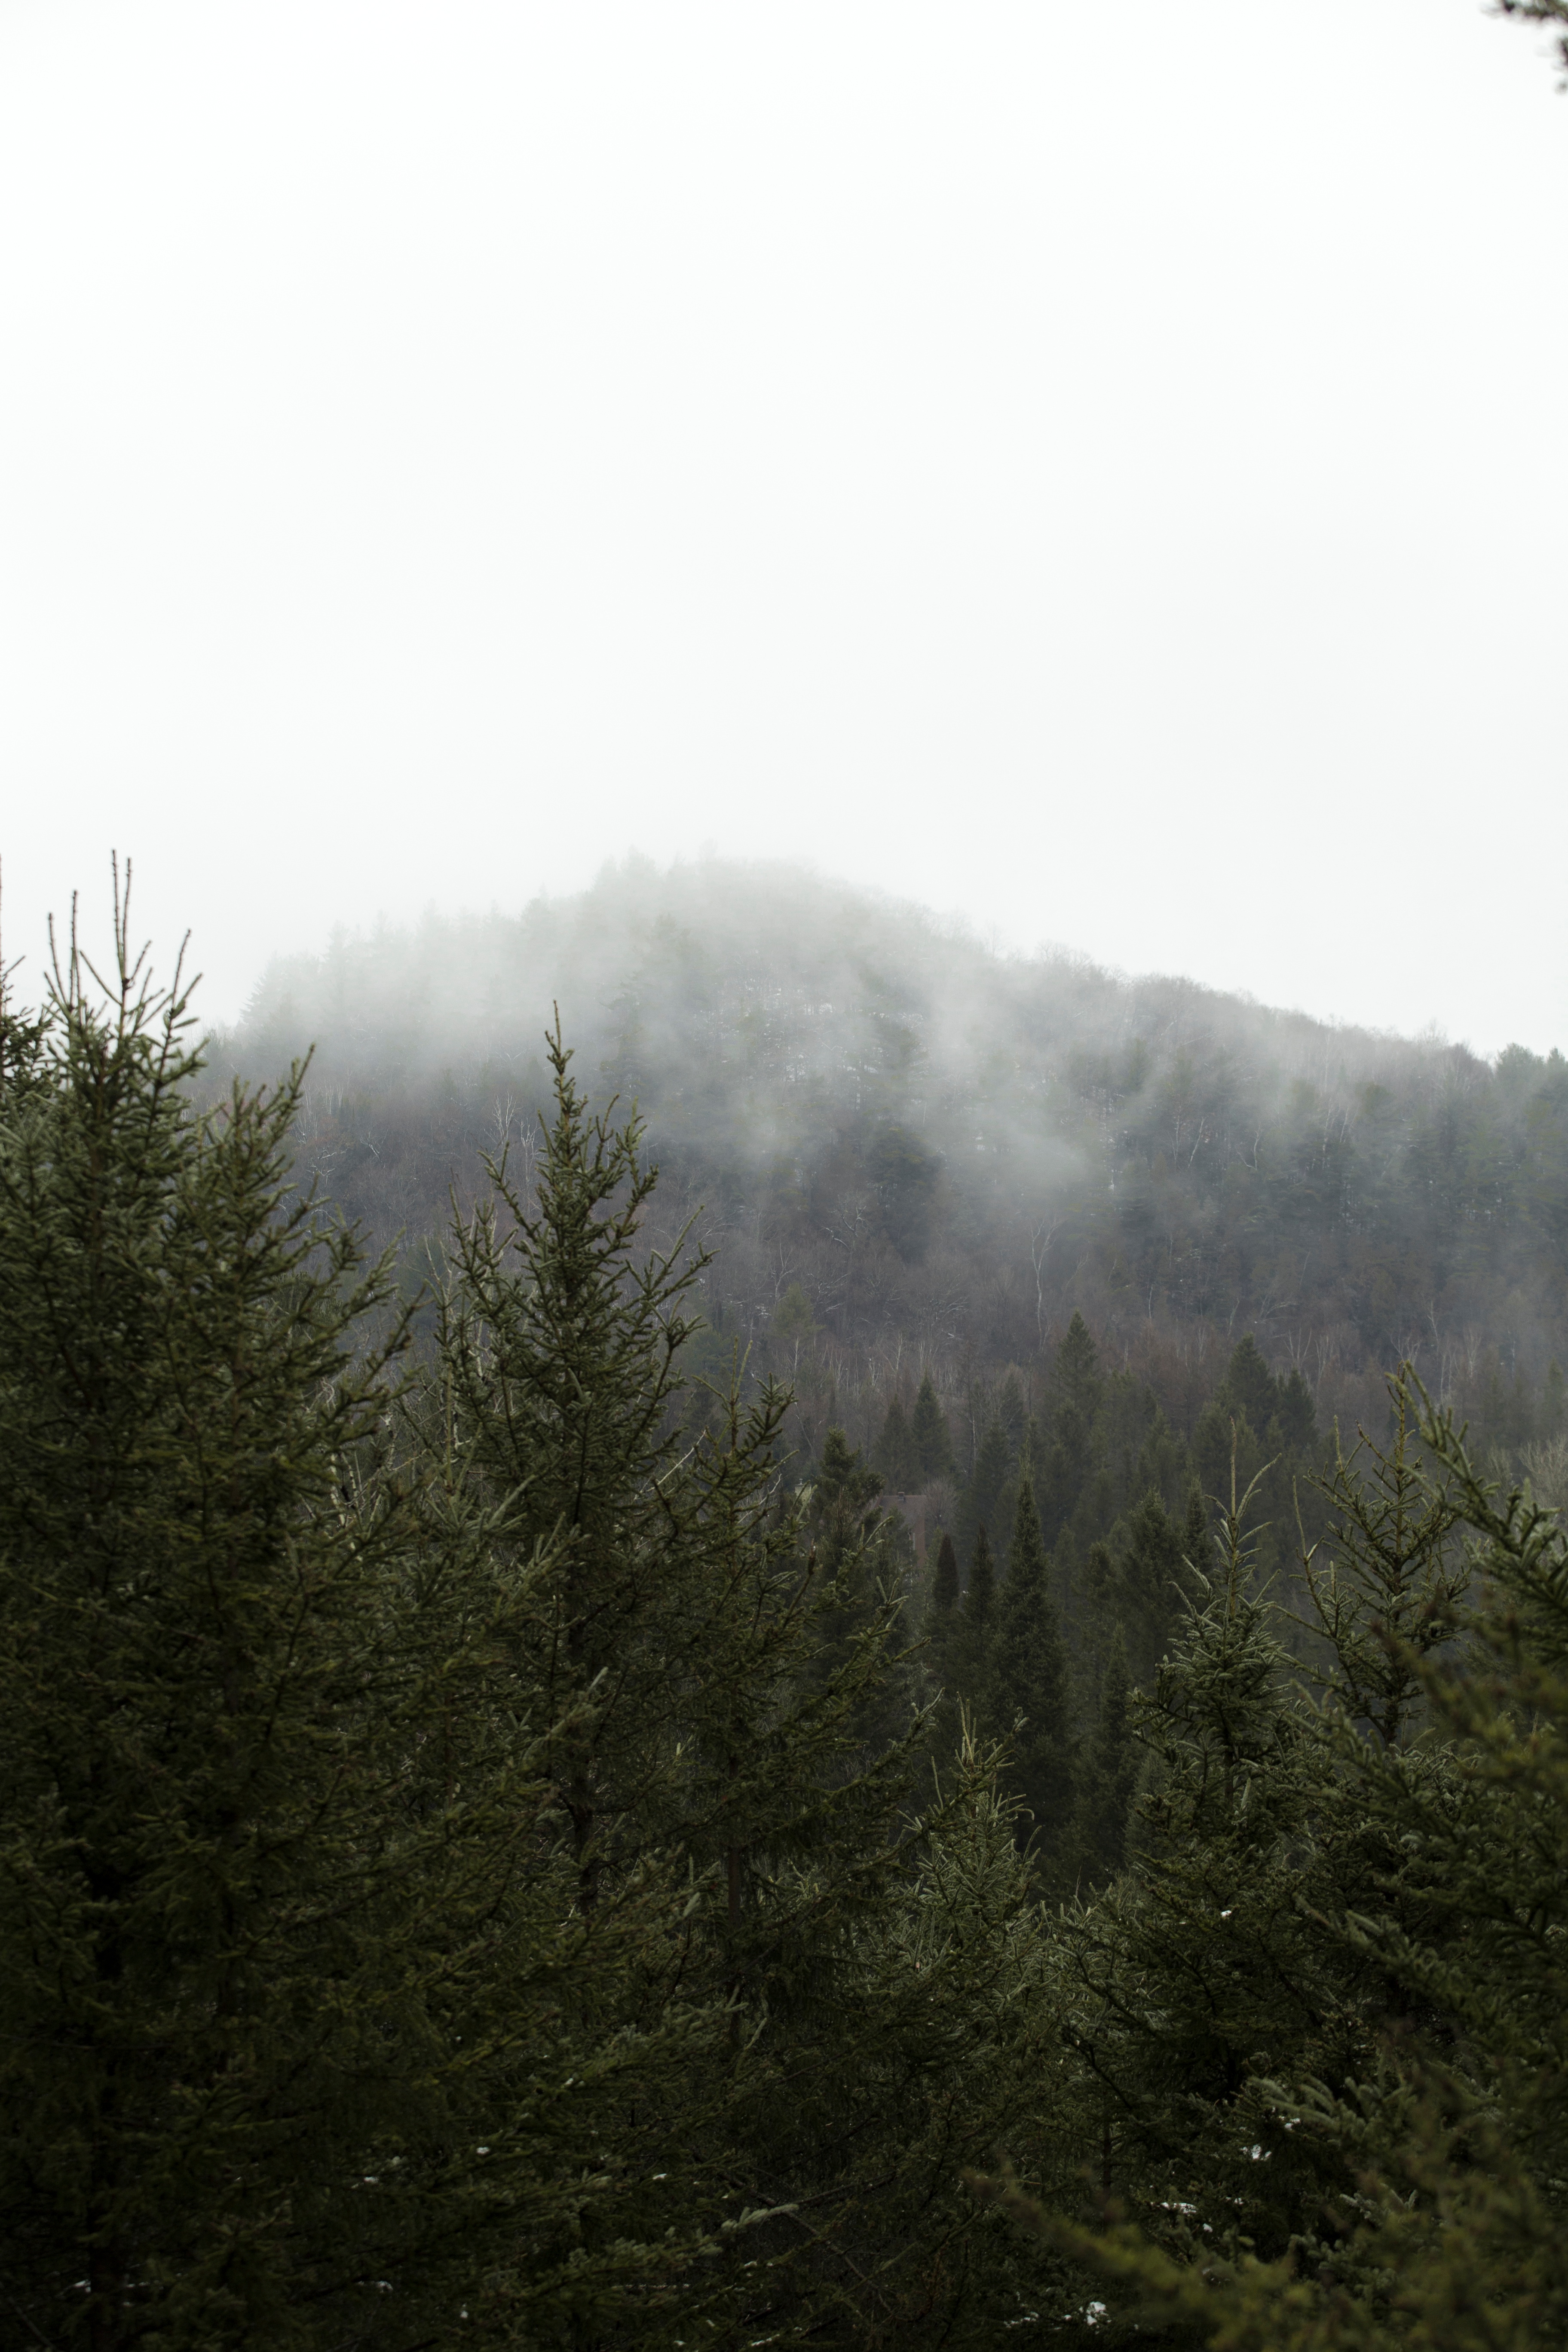
tree, nature, forest, wilderness, mountain, snow, fog, mist, morning, hill, weather, ridge, spruce, habitat, ecosystem, natural environment, geographical feature, atmospheric phenomenon, woody plant, mountainous landforms, temperate coniferous forest